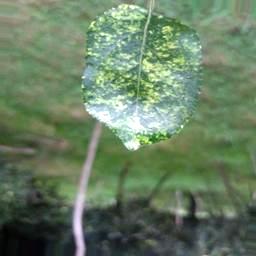
Label: Apple_Mosaic